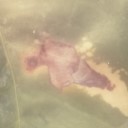
Label: Leaf_rust